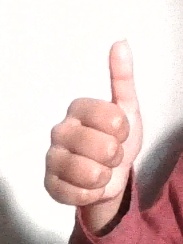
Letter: aleff